Glenn Ford

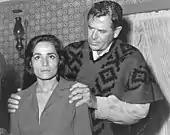
Ford along with Pilar Pellicer in 1968

Ford went to Paramount for "The Redhead and the Cowboy" (1951) and Fox for "Follow the Sun" (1951), where he played Ben Hogan, and the Western "The Secret of Convict Lake" (1951). At United Artists, he starred in "The Green Glove" (1952), then MGM called him back for "Young Man with Ideas" (1952).